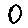
Label: 0